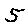
Label: 5